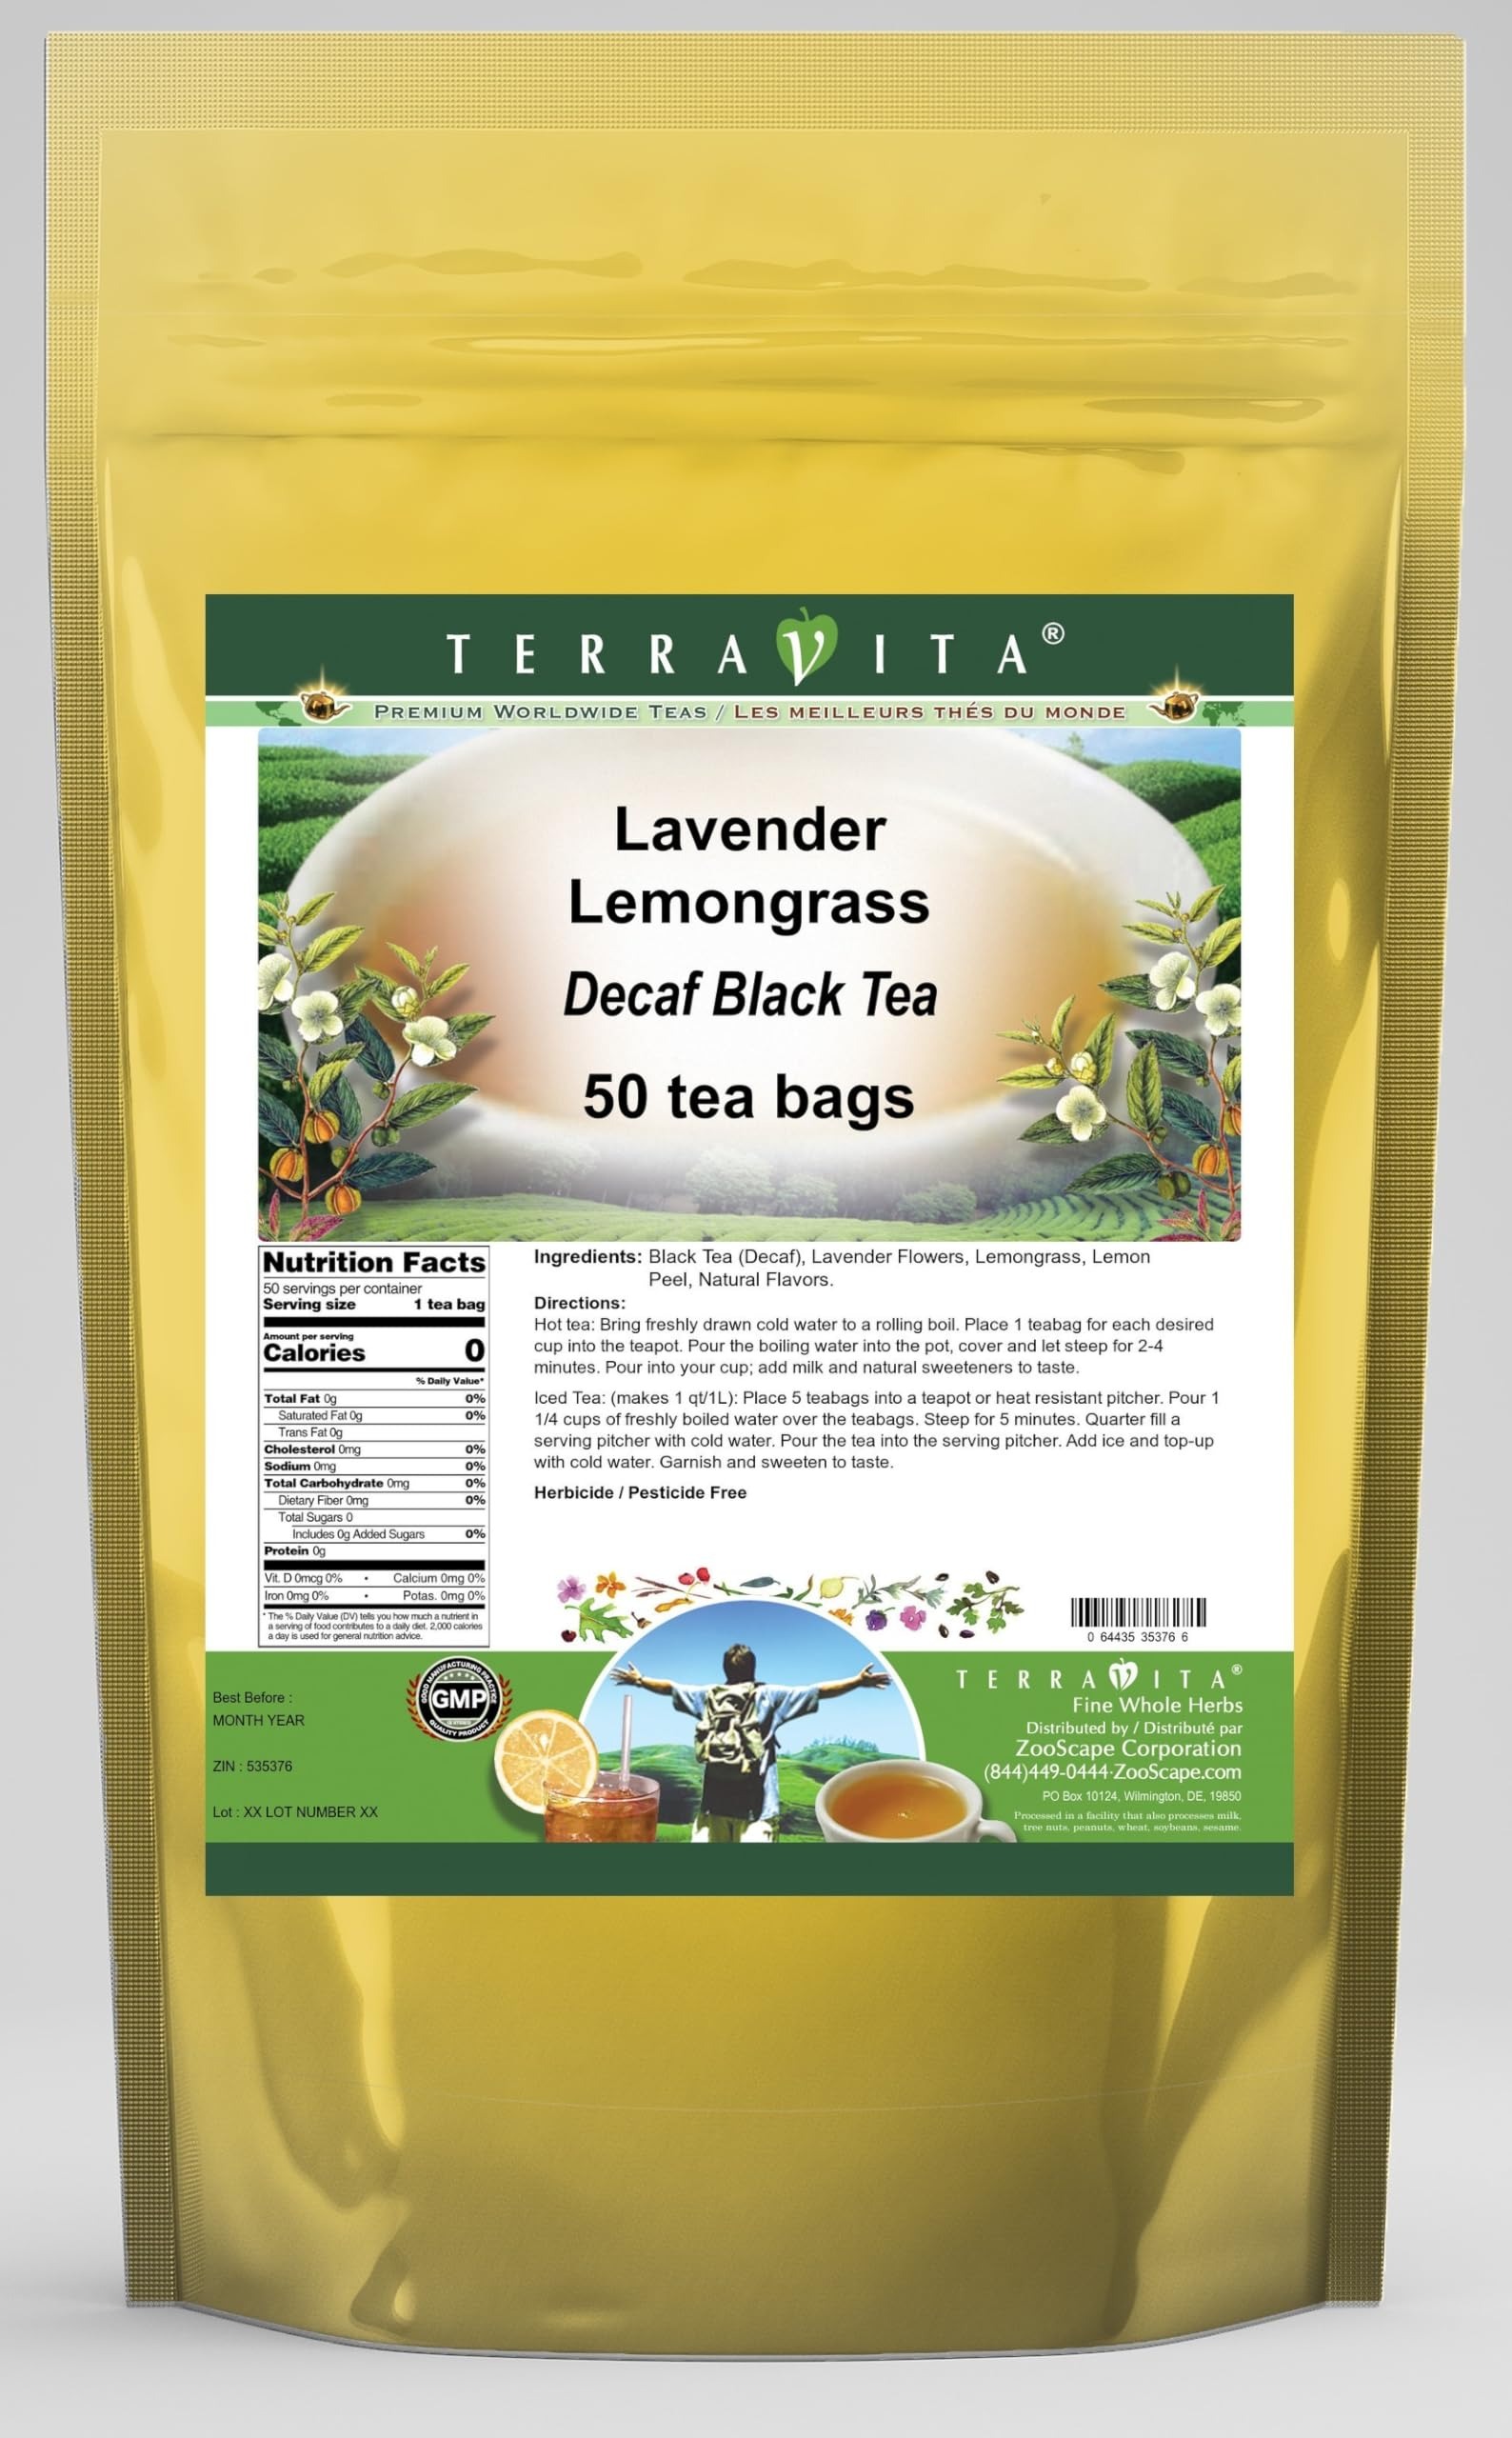
Item Name: Lavender Lemongrass Decaf Black Tea (50 tea bags, ZIN: 535376) - 3 Pack
Bullet Point 1: Our Lavender Lemongrass Decaf Black Tea is a wonderful flavored decaffeinated Black tea with Lavender Flowers, Lemongrass and Lemon Peel. You will enjoy the simple and elegant Lavender Lemongrass taste! - Ingredients: Decaf Black tea, Lavender Flowers, Lemongrass, Lemon Peel and Natural Lavender Lemongrass Flavor.
Bullet Point 2: No fillers.
Bullet Point 3: Manufacturer: TerraVita
Bullet Point 4: Size: 50 tea bags
Bullet Point 5: Black Tea Bags - Packed in a convenient upright pouch!
Product Description: Our Lavender Lemongrass Decaf Black Tea is a wonderful flavored decaffeinated Black tea with Lavender Flowers, Lemongrass and Lemon Peel. You will enjoy the simple and elegant Lavender Lemongrass taste! - Ingredients: Decaf Black tea, Lavender Flowers, Lemongrass, Lemon Peel and Natural Lavender Lemongrass Flavor. - Hot tea brewing method: Bring freshly drawn cold water to a rolling boil. Place 1 teabag for each desired cup into the teapot. Pour the boiling water into the pot, cover and let steep for 2-4 minutes. Pour into your cup; add milk and natural sweeteners to taste. - Iced tea brewing method: (to make 1 liter/quart): Place 5 teabags into a teapot or heat resistant pitcher. Pour 1 1/4 cups of freshly boiled water over the teabags. Steep for 5 minutes. Quarter fill a serving pitcher with cold water. Pour the tea into the serving pitcher. Add ice and top-up with cold water. Garnish and sweeten to taste. - TerraVita is an exclusive line of premium-quality, natural source products that use only the finest, purest and most potent ingredients found around the world. TerraVita is hallmarked by the highest possible standards of purity, potency, stability and freshness. All of our products are prepared with the highest elements of quality control, from raw materials through the entire manufacturing process, up to and including the moment that the bottles or bags are sealed for freshness and shipped out to you. Our highest possible standards are certified by independent laboratories and backed by our personal guarantee. - TerraVita exists to meet and ensure your family's health and wellness without the harmful effects of chemicals and health products. We strive to make all of our products affordable and reliable and are constantly searching the market to maintain our affor
Value: 150.0
Unit: Count

Price: 117.49